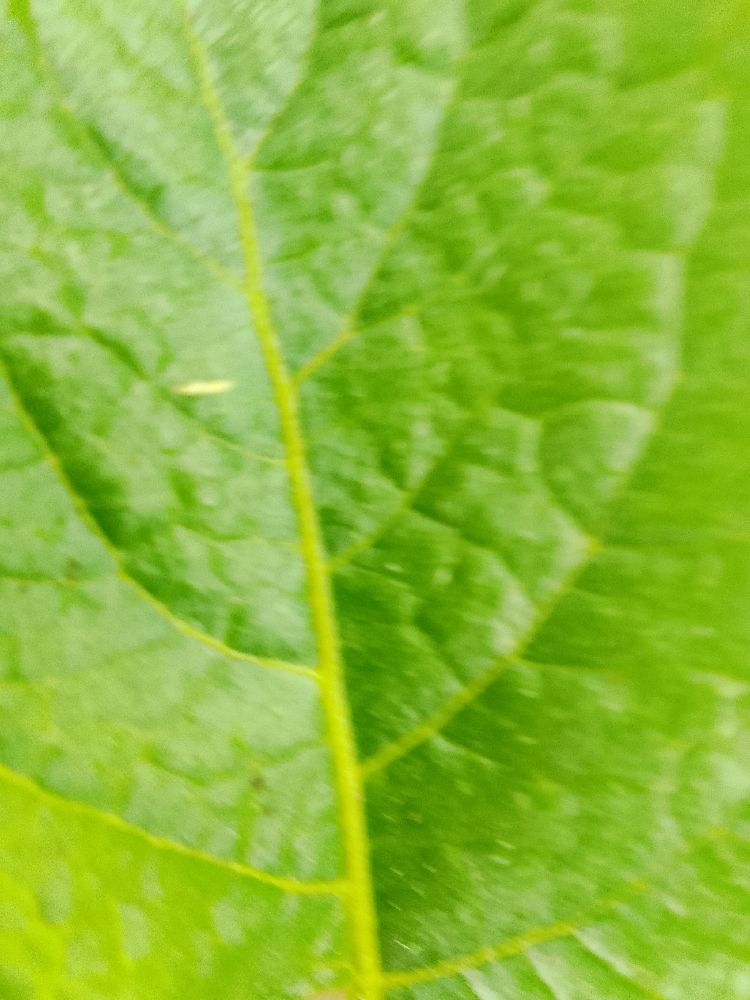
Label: Healthy